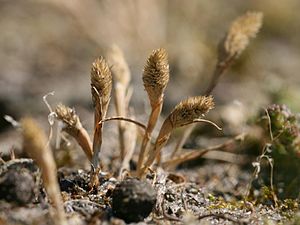
Sandrottehale
Sandrottehale, ofte skrevet sand-rottehale, er et 5-15 cm højt græs, der vokser i klitter og på strandoverdrev.